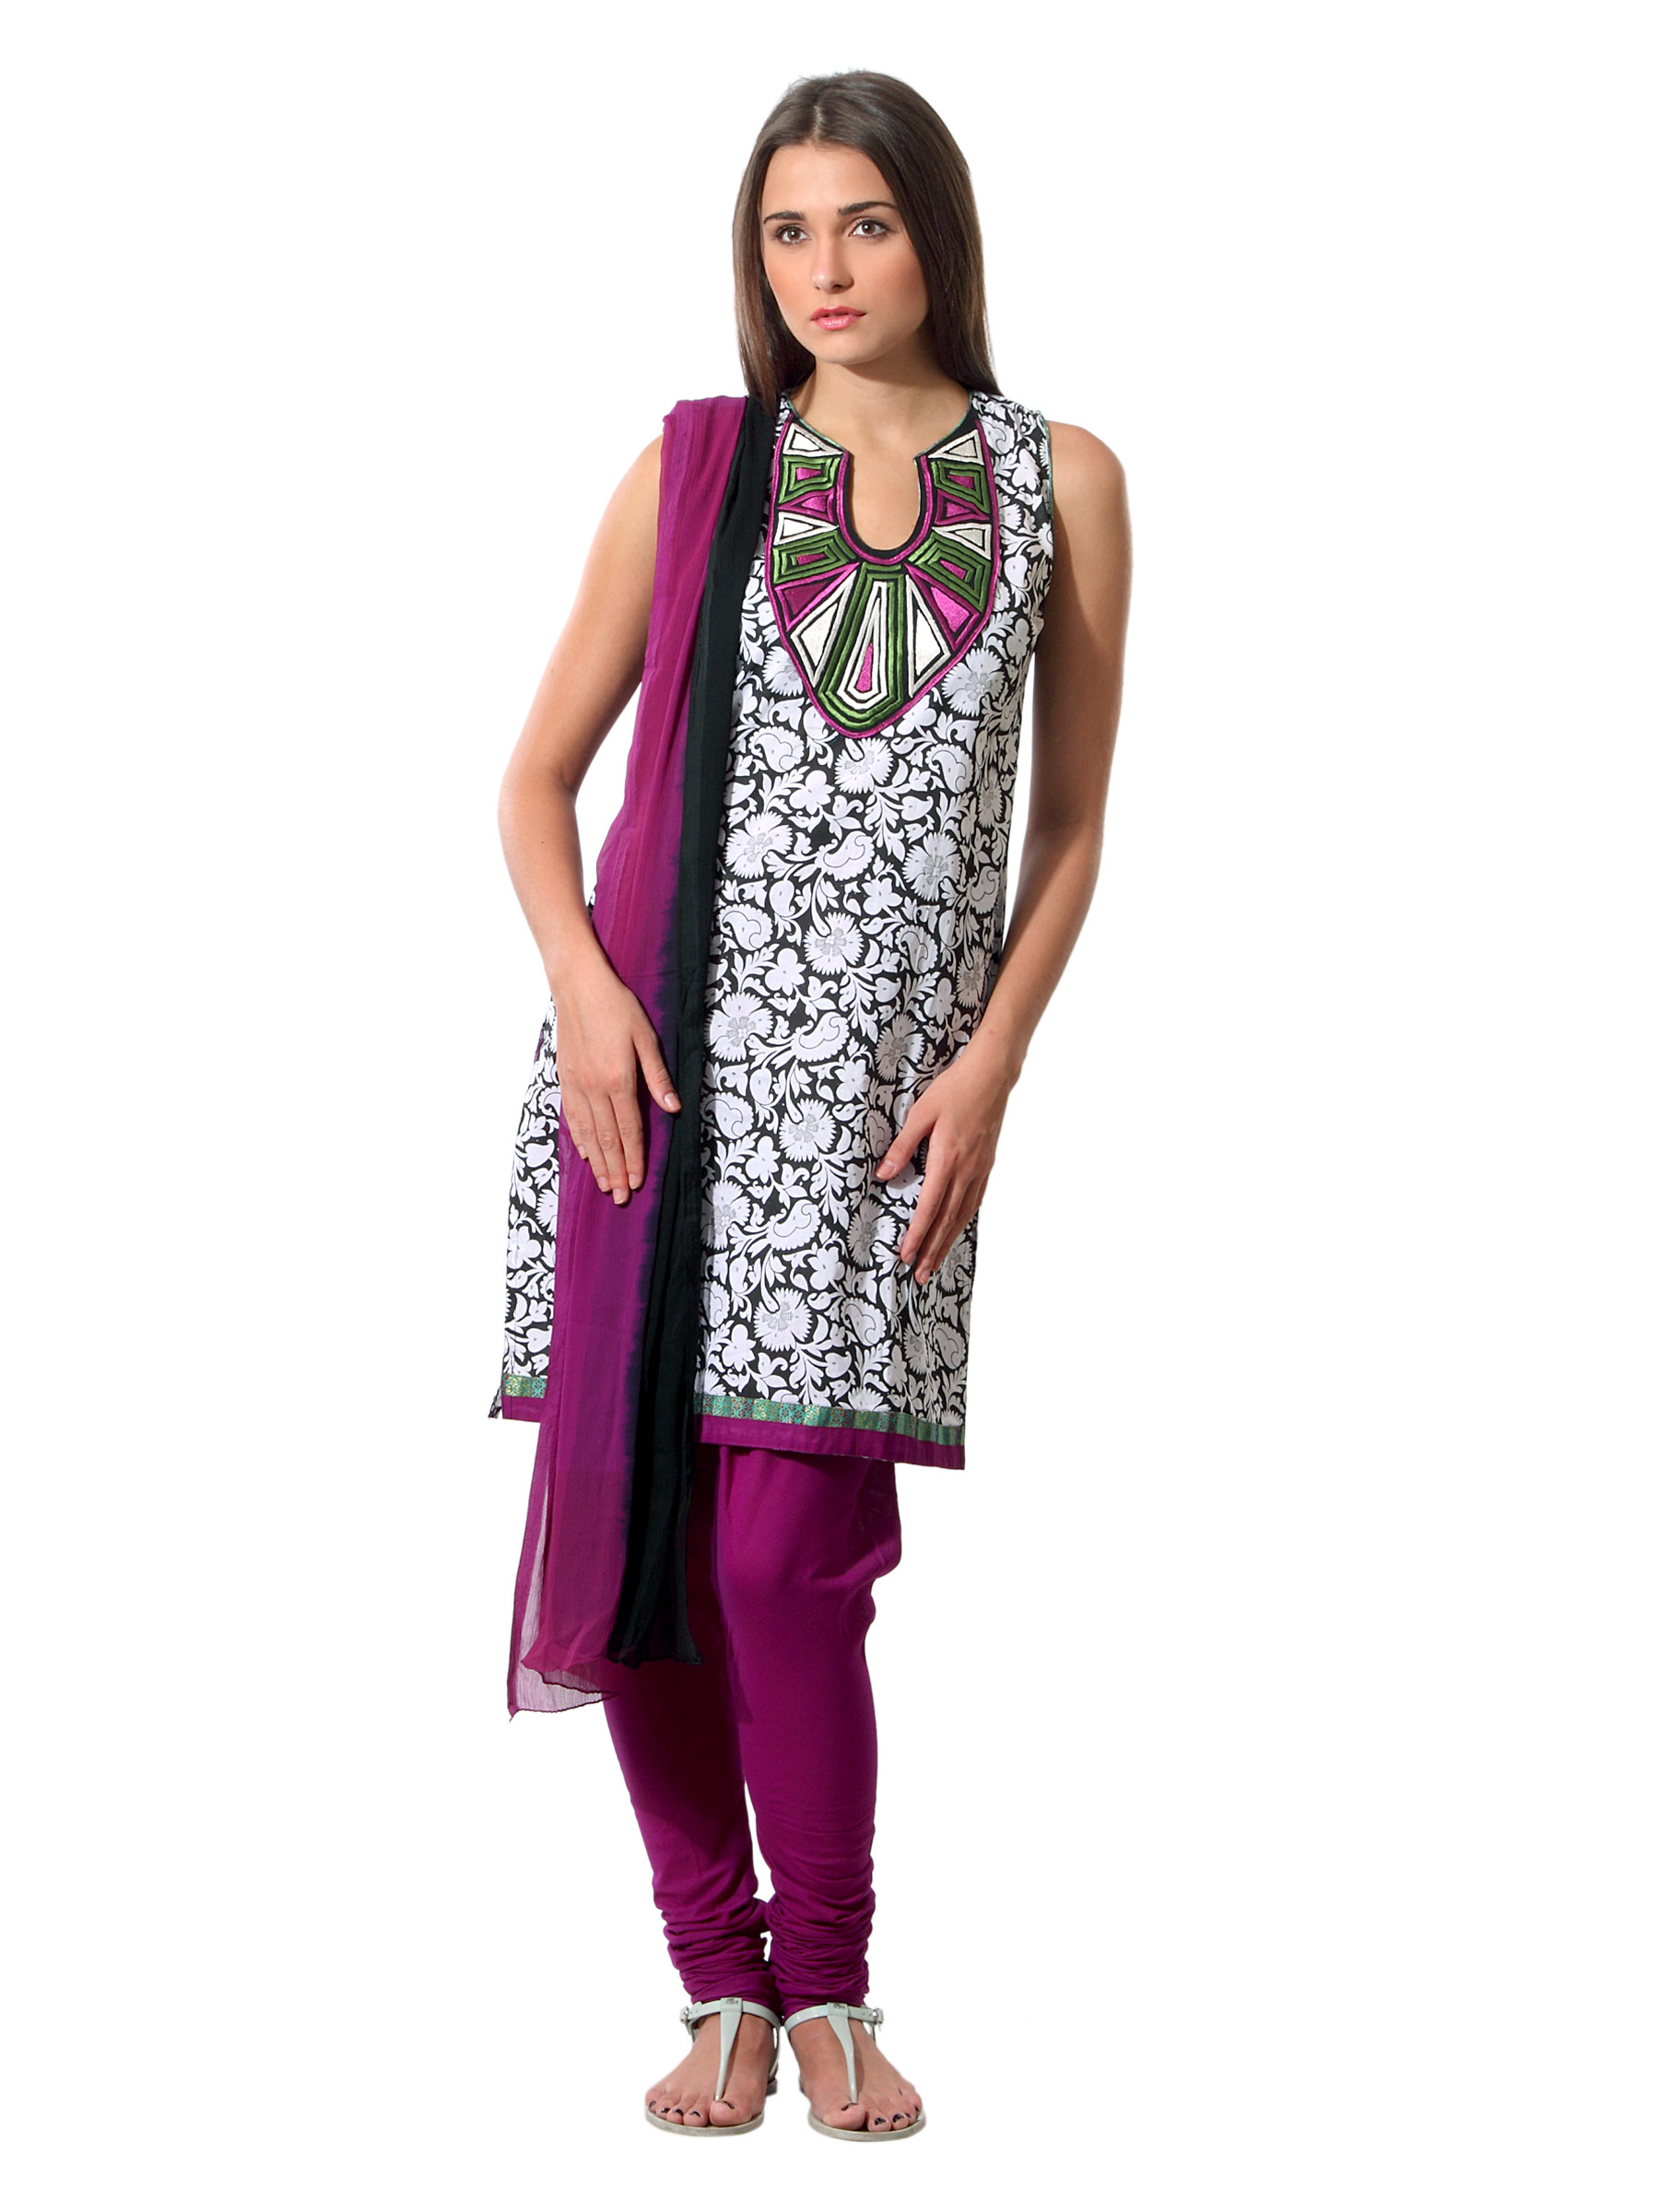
Aneri Women White & Black Printed Salwar Suit
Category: Apparel / Apparel Set / Kurta Sets
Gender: Women
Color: White
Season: Summer 2012
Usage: Ethnic